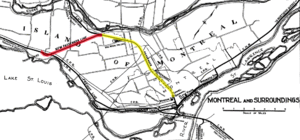
La gare centrale de Montréal est la gare ferroviaire principale de Montréal. L'édifice, sis au 895, rue De La Gauchetière Ouest et érigé sur le site de l'ancien terminus du Canadien Nord, fait partie d'un complexe para-ferroviaire regroupant l'hôtel Fairmont Le Reine Élizabeth et le siège social de la Compagnie des chemins de fer nationaux du Canada.